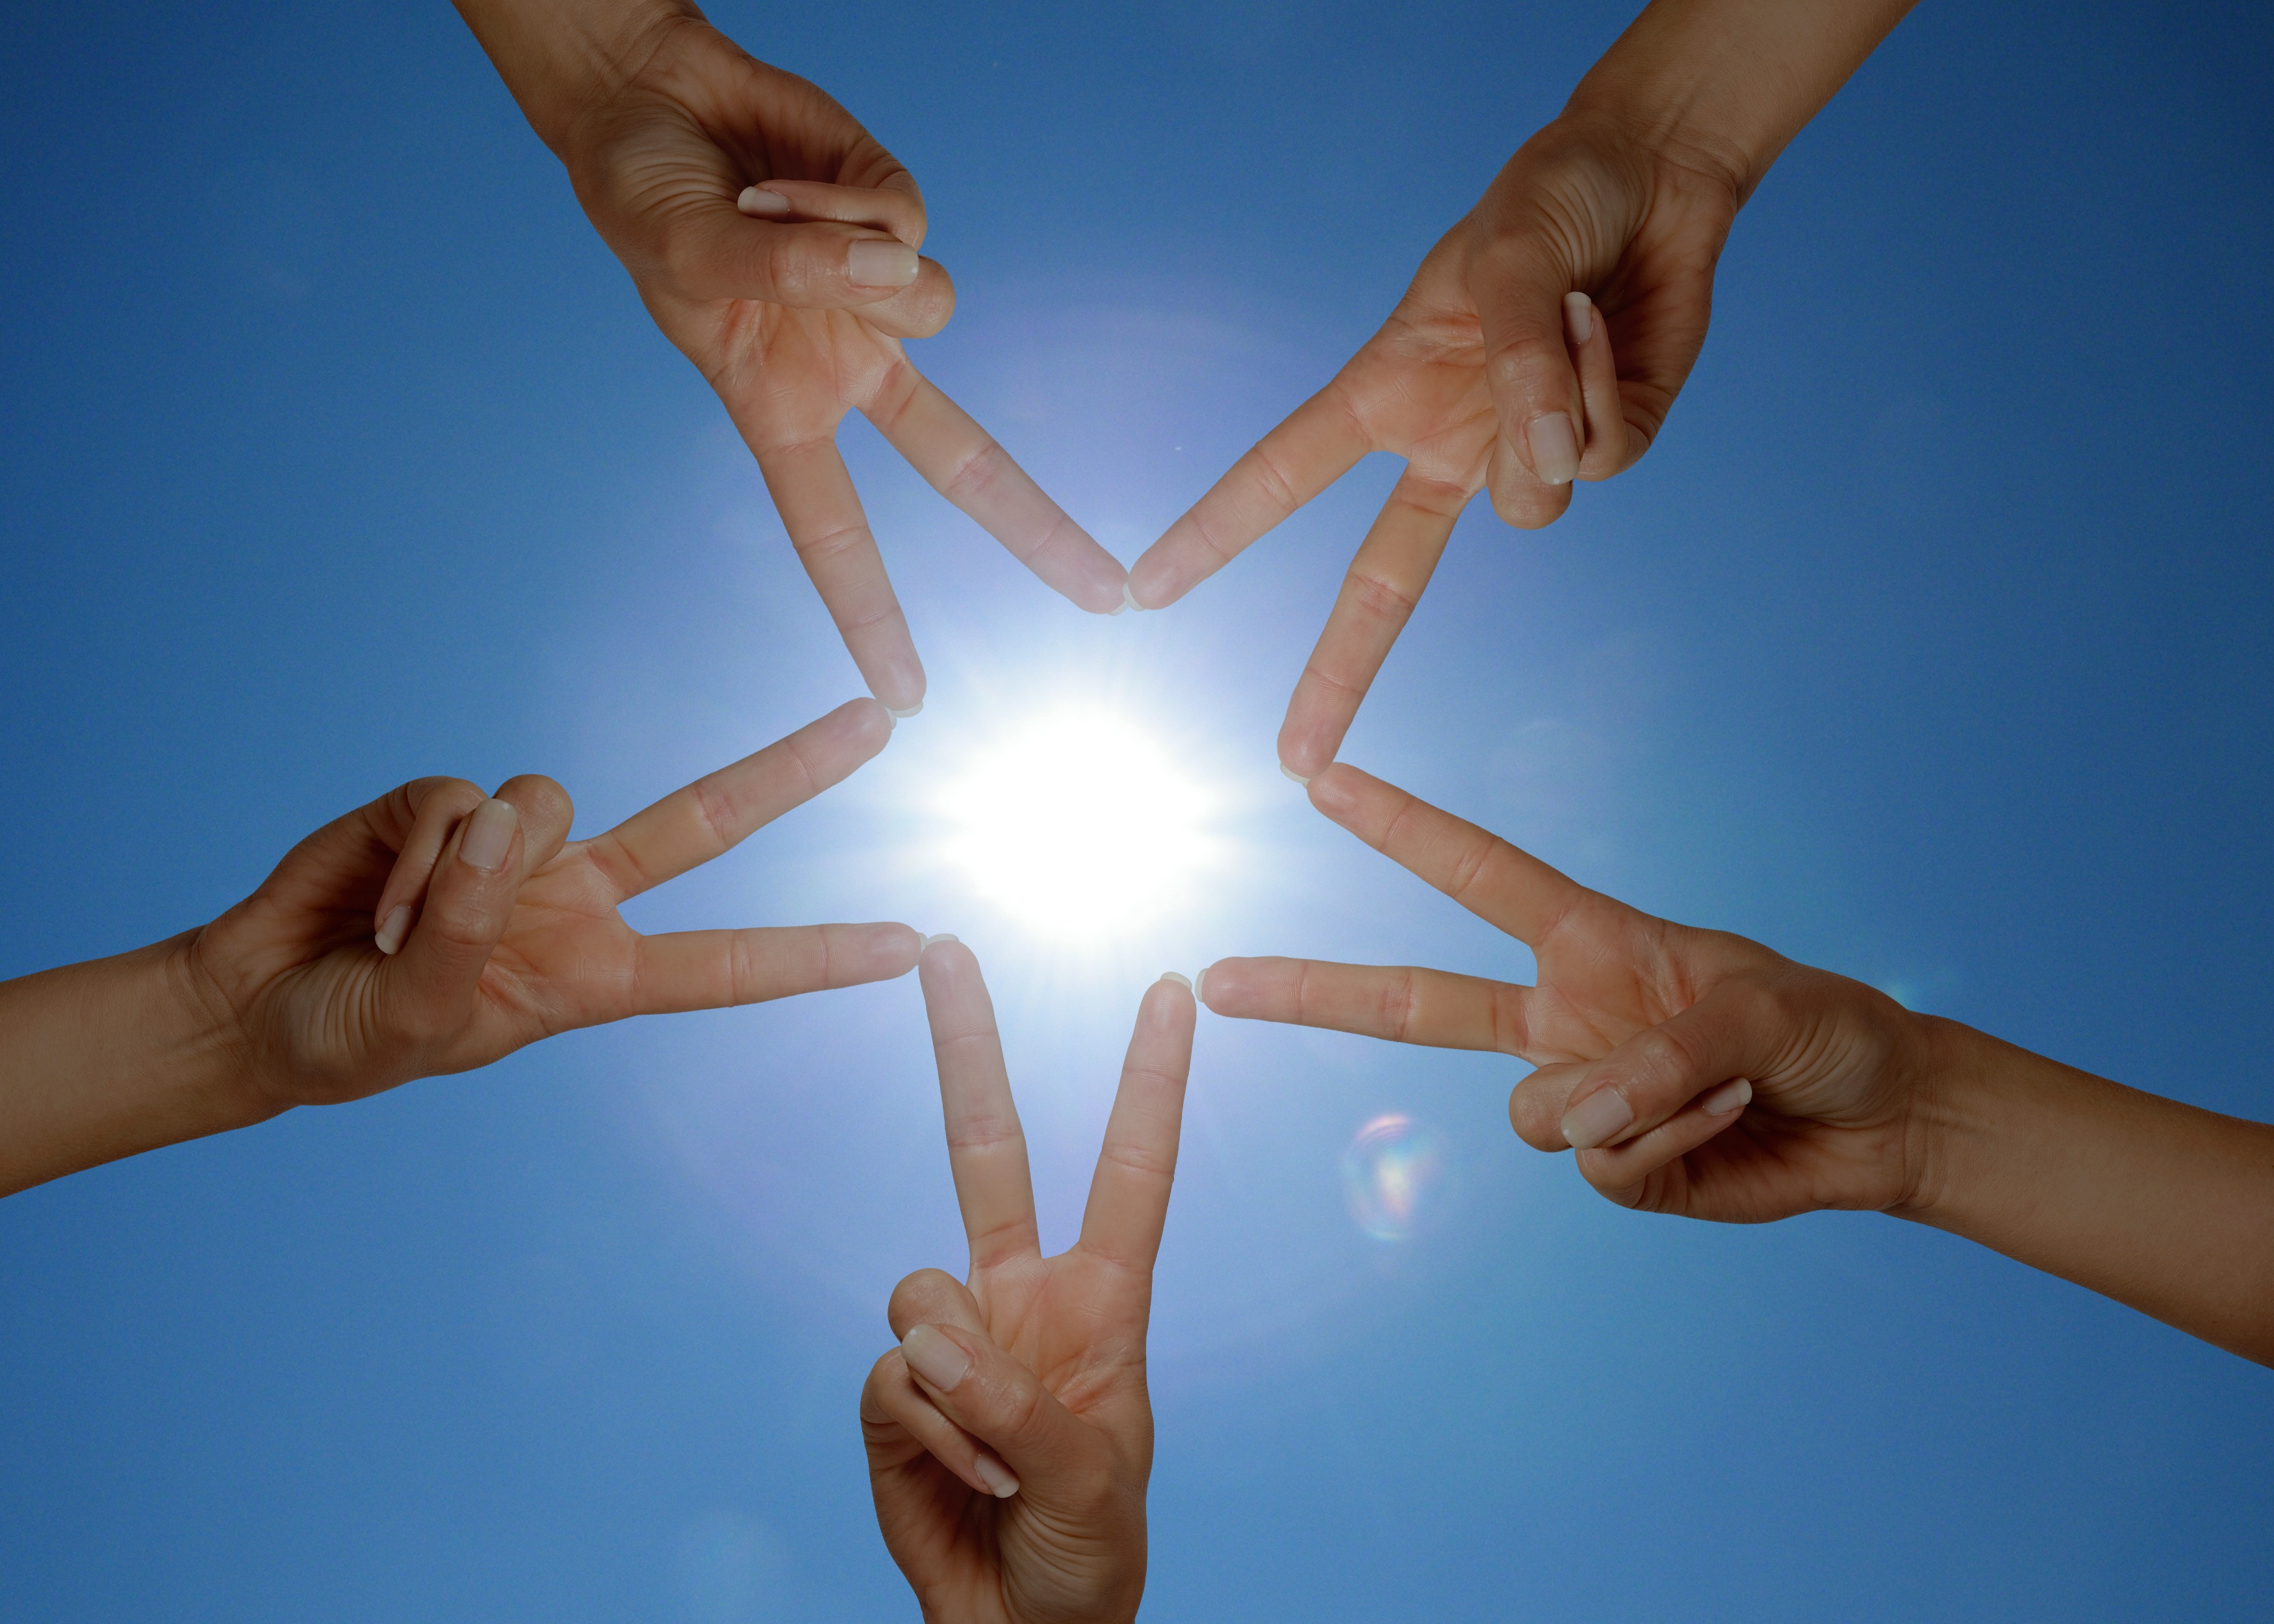
hand, light, azure, finger, gesture, thumb, sharing, red, sky, wrist, nail, electric blue, happy, leisure, symmetry, fun, event, fashion accessory, circle, service, team, love, collaboration, peace, peach